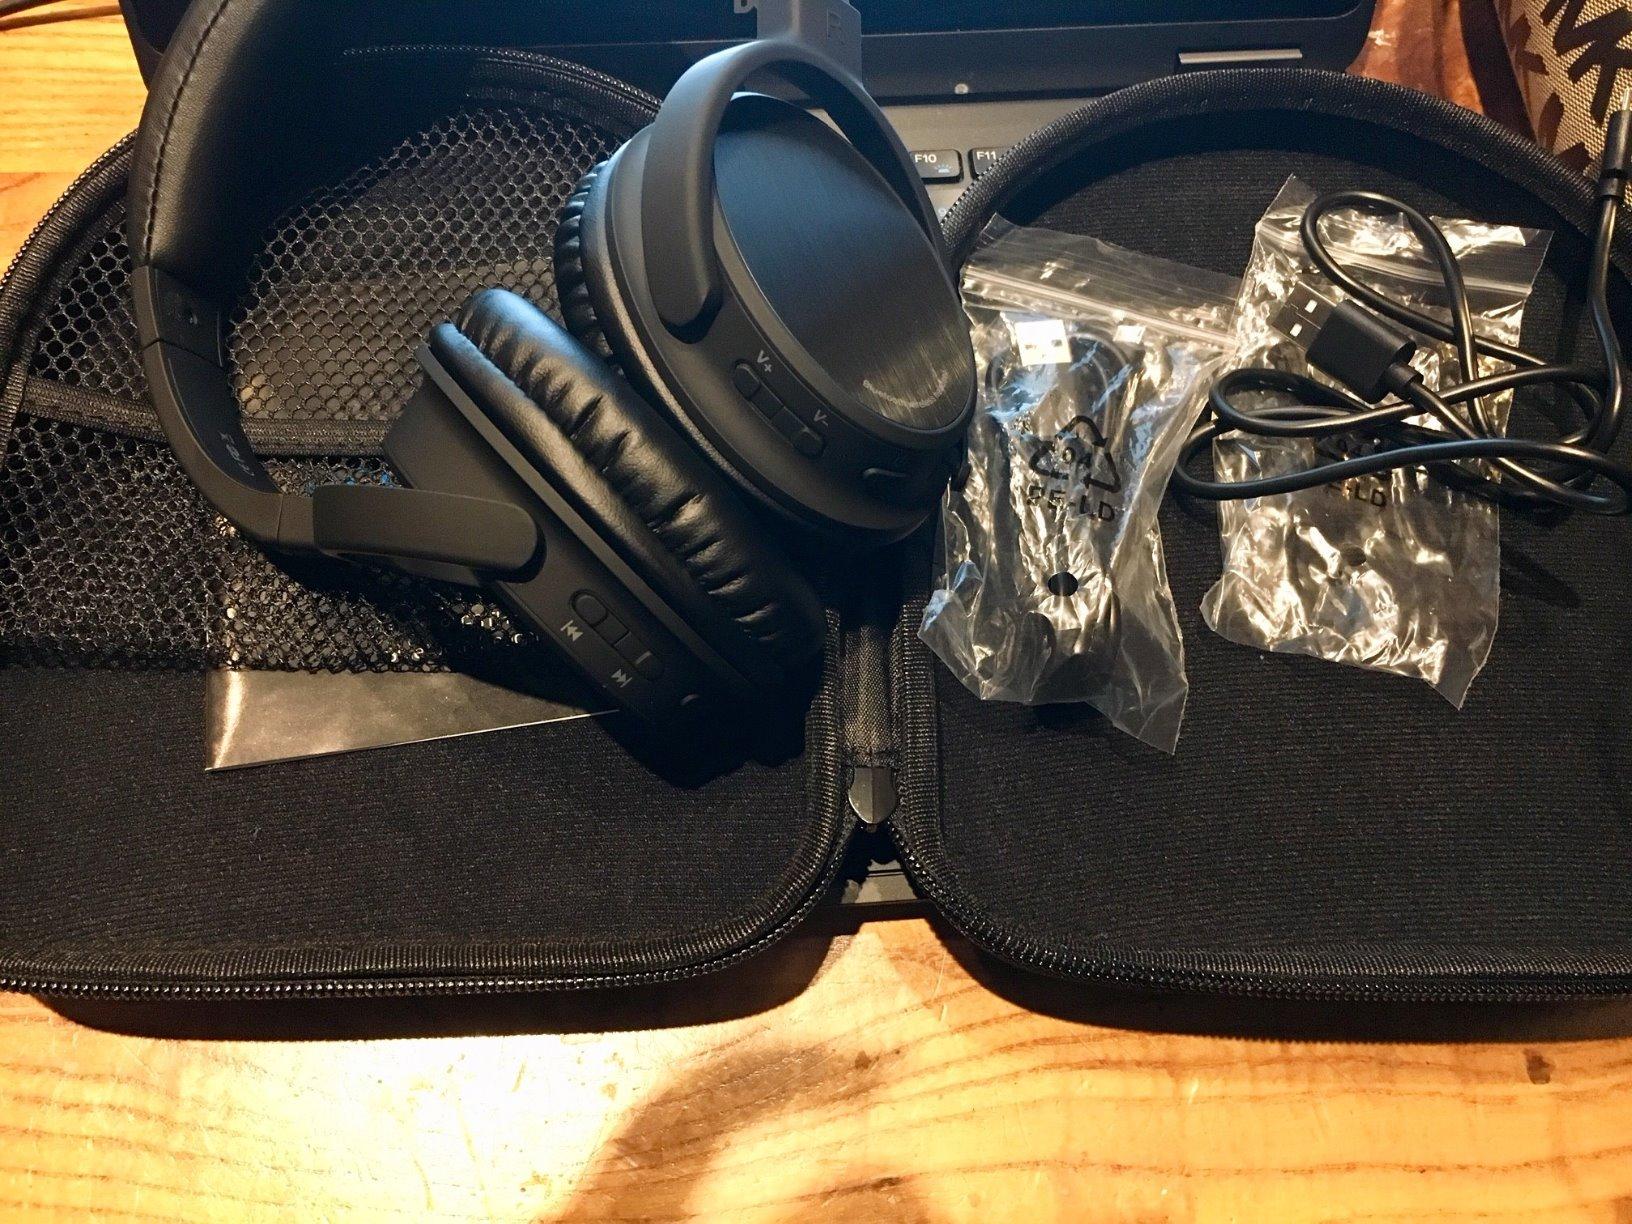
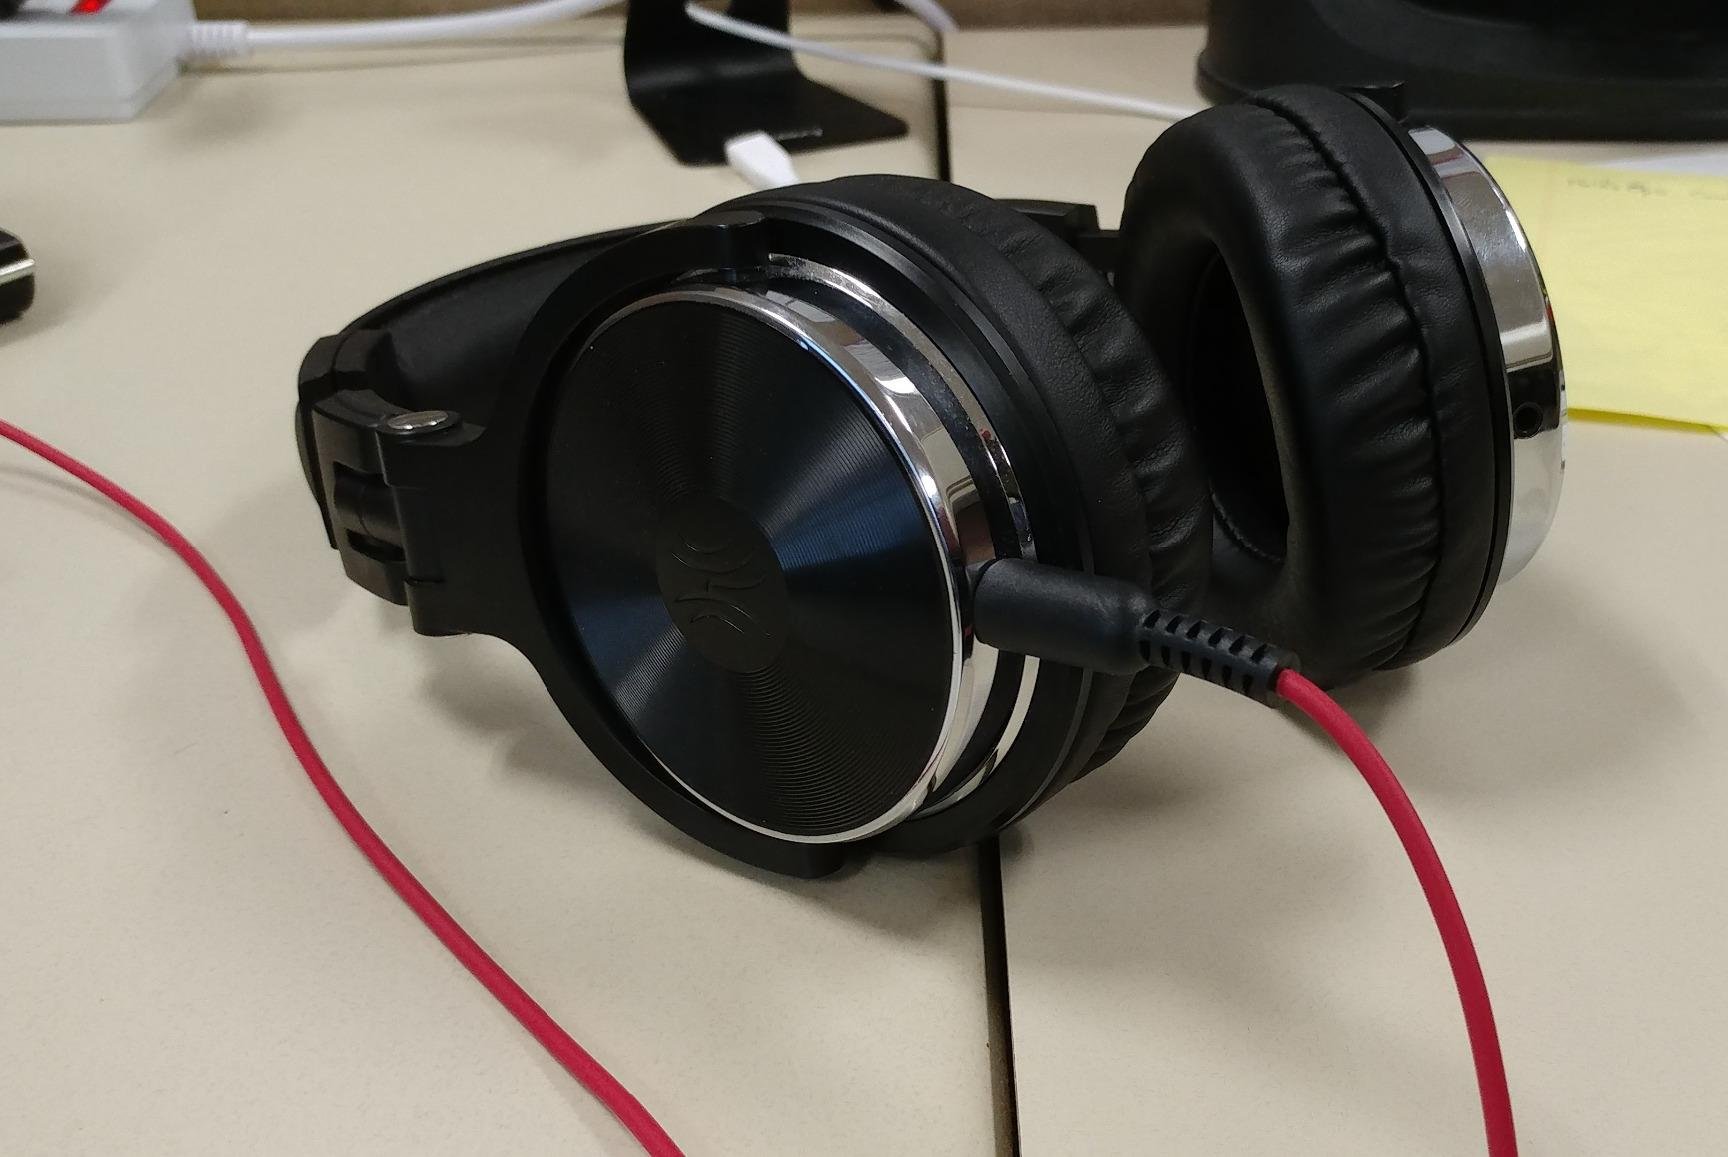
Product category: headphones
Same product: no